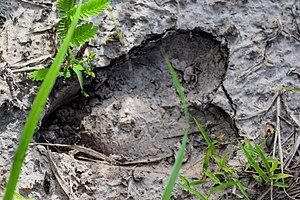
Empreinte d'hippotrague dans le parc national de la Pendjari